List of New Hampshire historical markers (76–100)

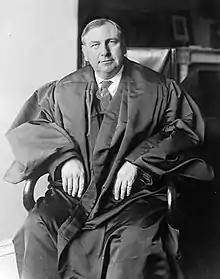
Harlan F. Stone as Chief Justice

"Nearby stands 'The Barnstormers' summer playhouse, the oldest in New Hampshire and one of the first in the nation. Opened in 1931, at one time the cast covered a weekly 80-mile circuit. Currently its performances are limited to this community. Founder of the theater was Francis Grover Cleveland, son of the 22nd President."